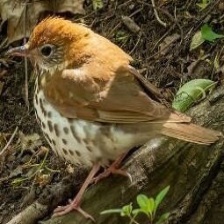
Species: WOOD THRUSH
Scientific name: HYLOCICHLA MUSTELINA